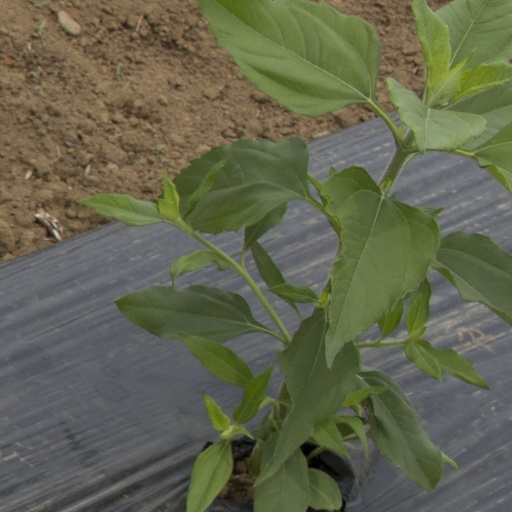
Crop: Jerusalem artichoke